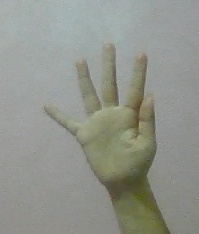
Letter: sheen